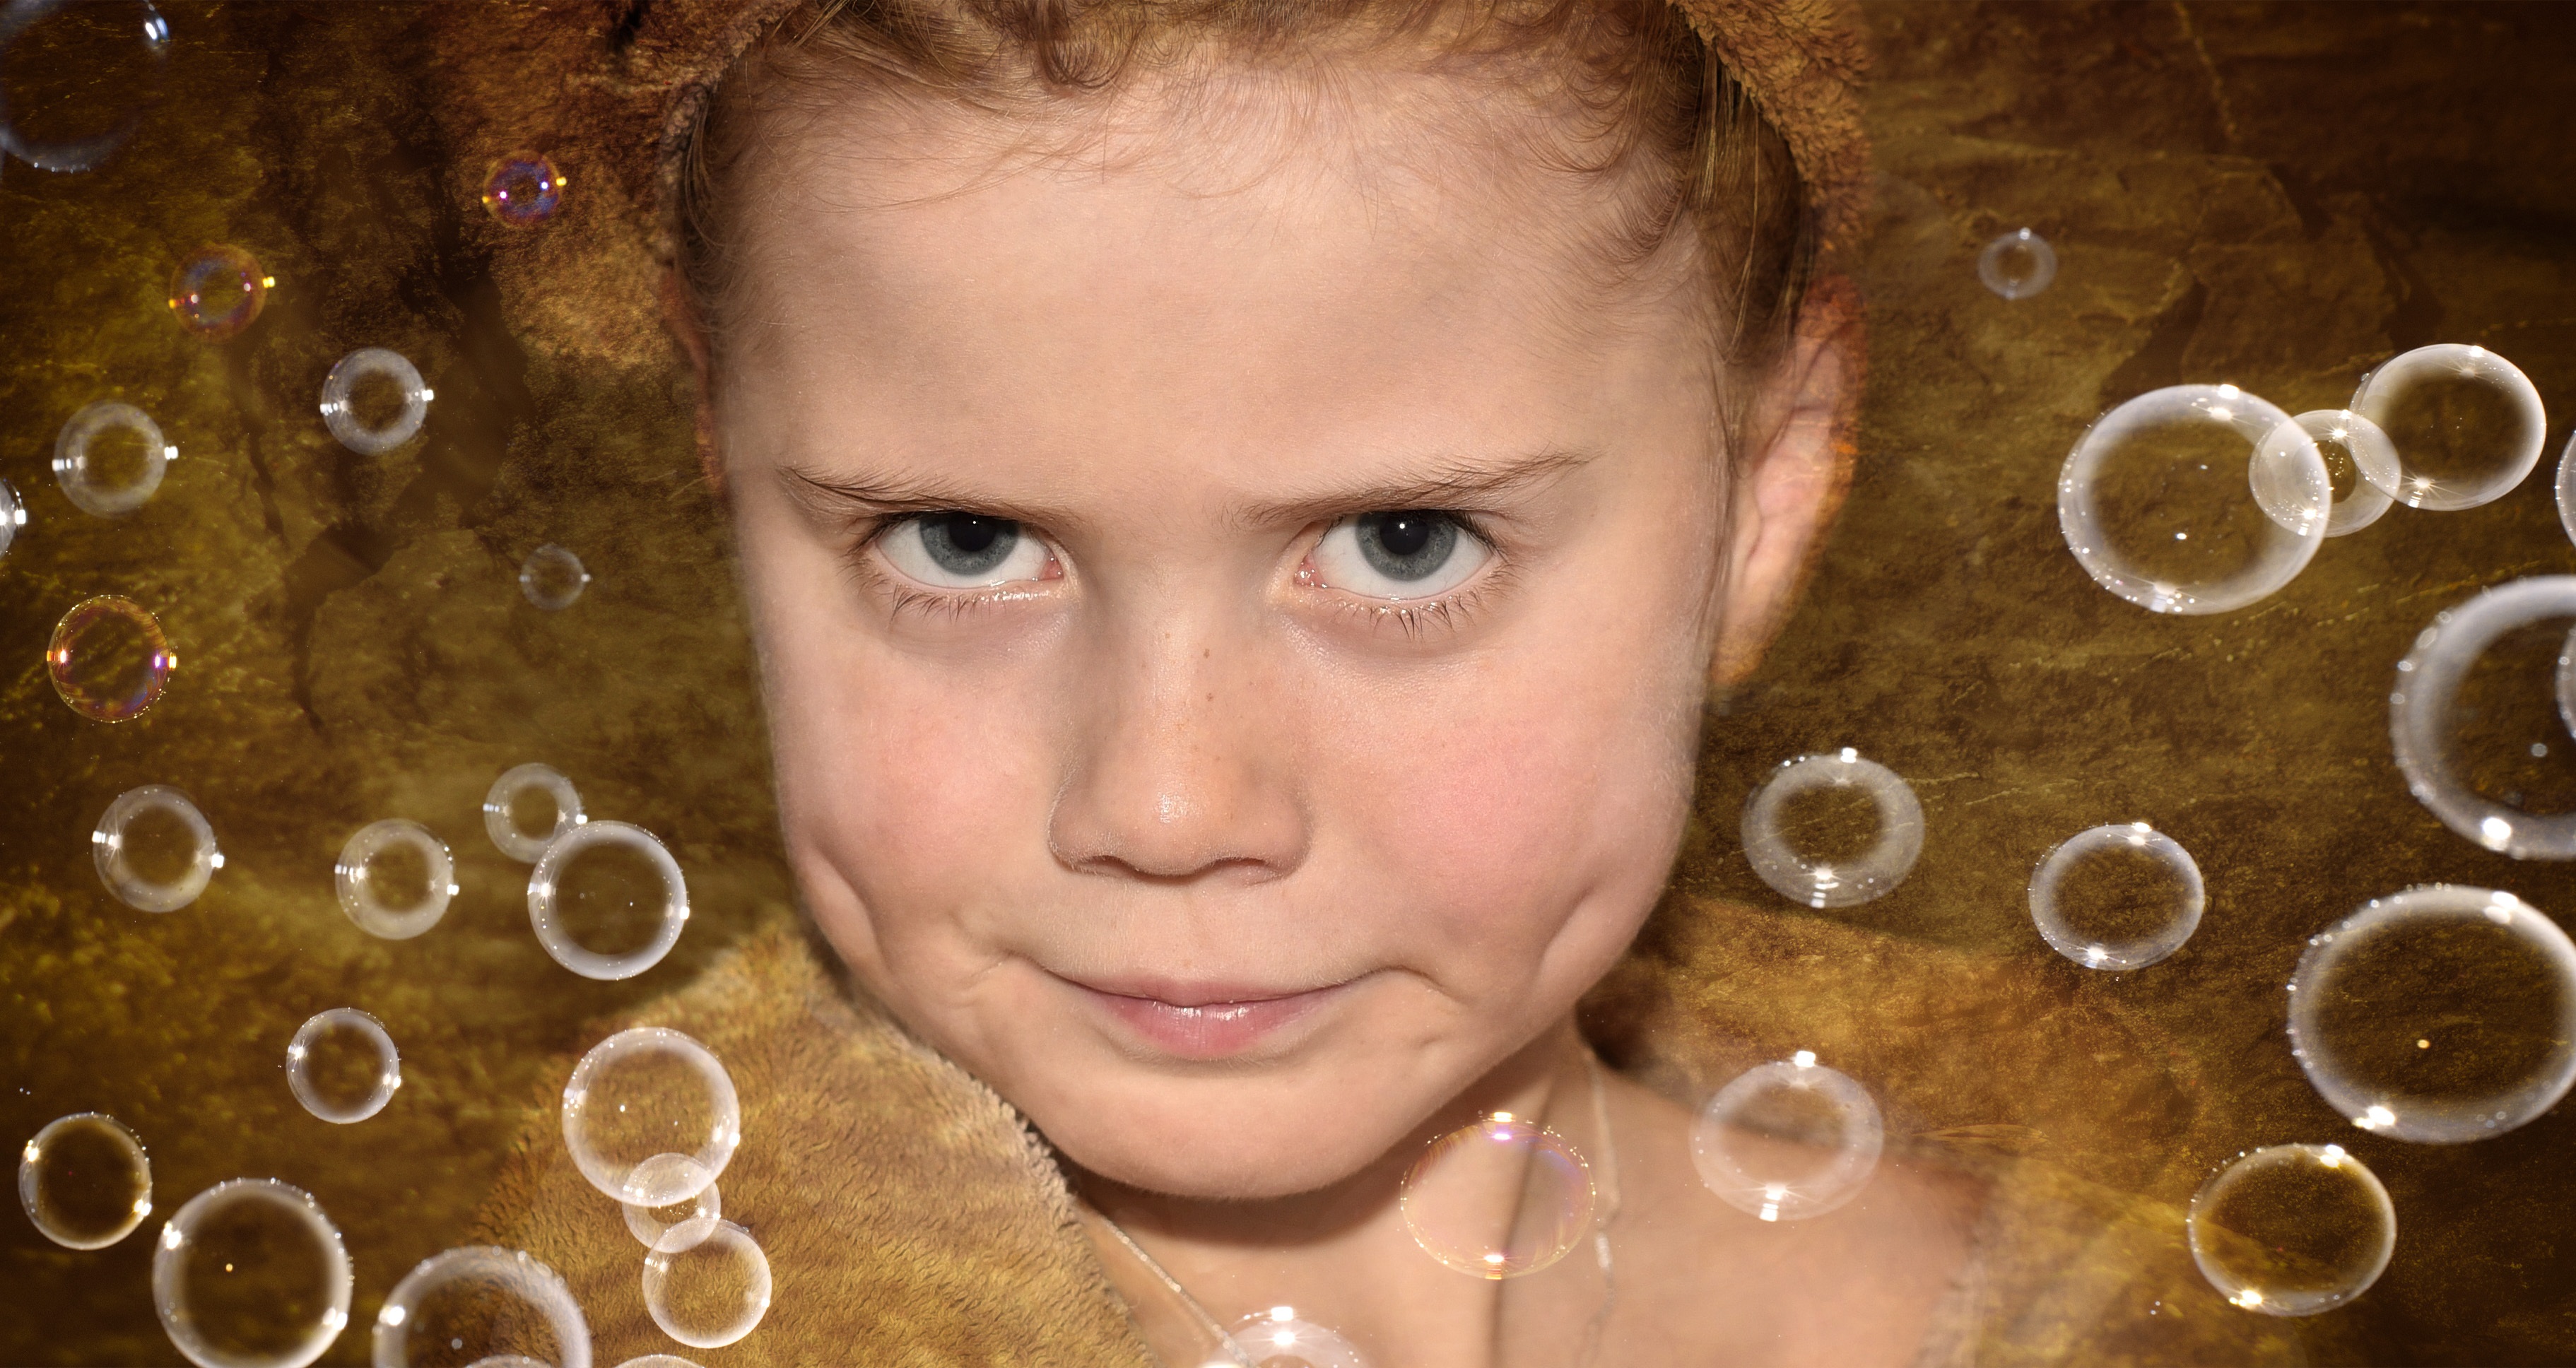
person, girl, hair, portrait, child, smile, close up, face, nose, eye, head, skin, beauty, organ, emotion, soap bubbles, portrait photography